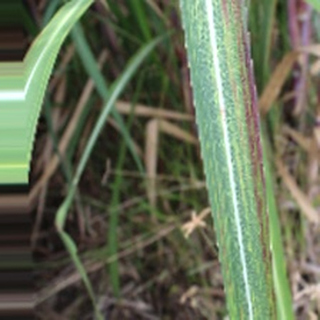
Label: sugarcane_bacterial_blight